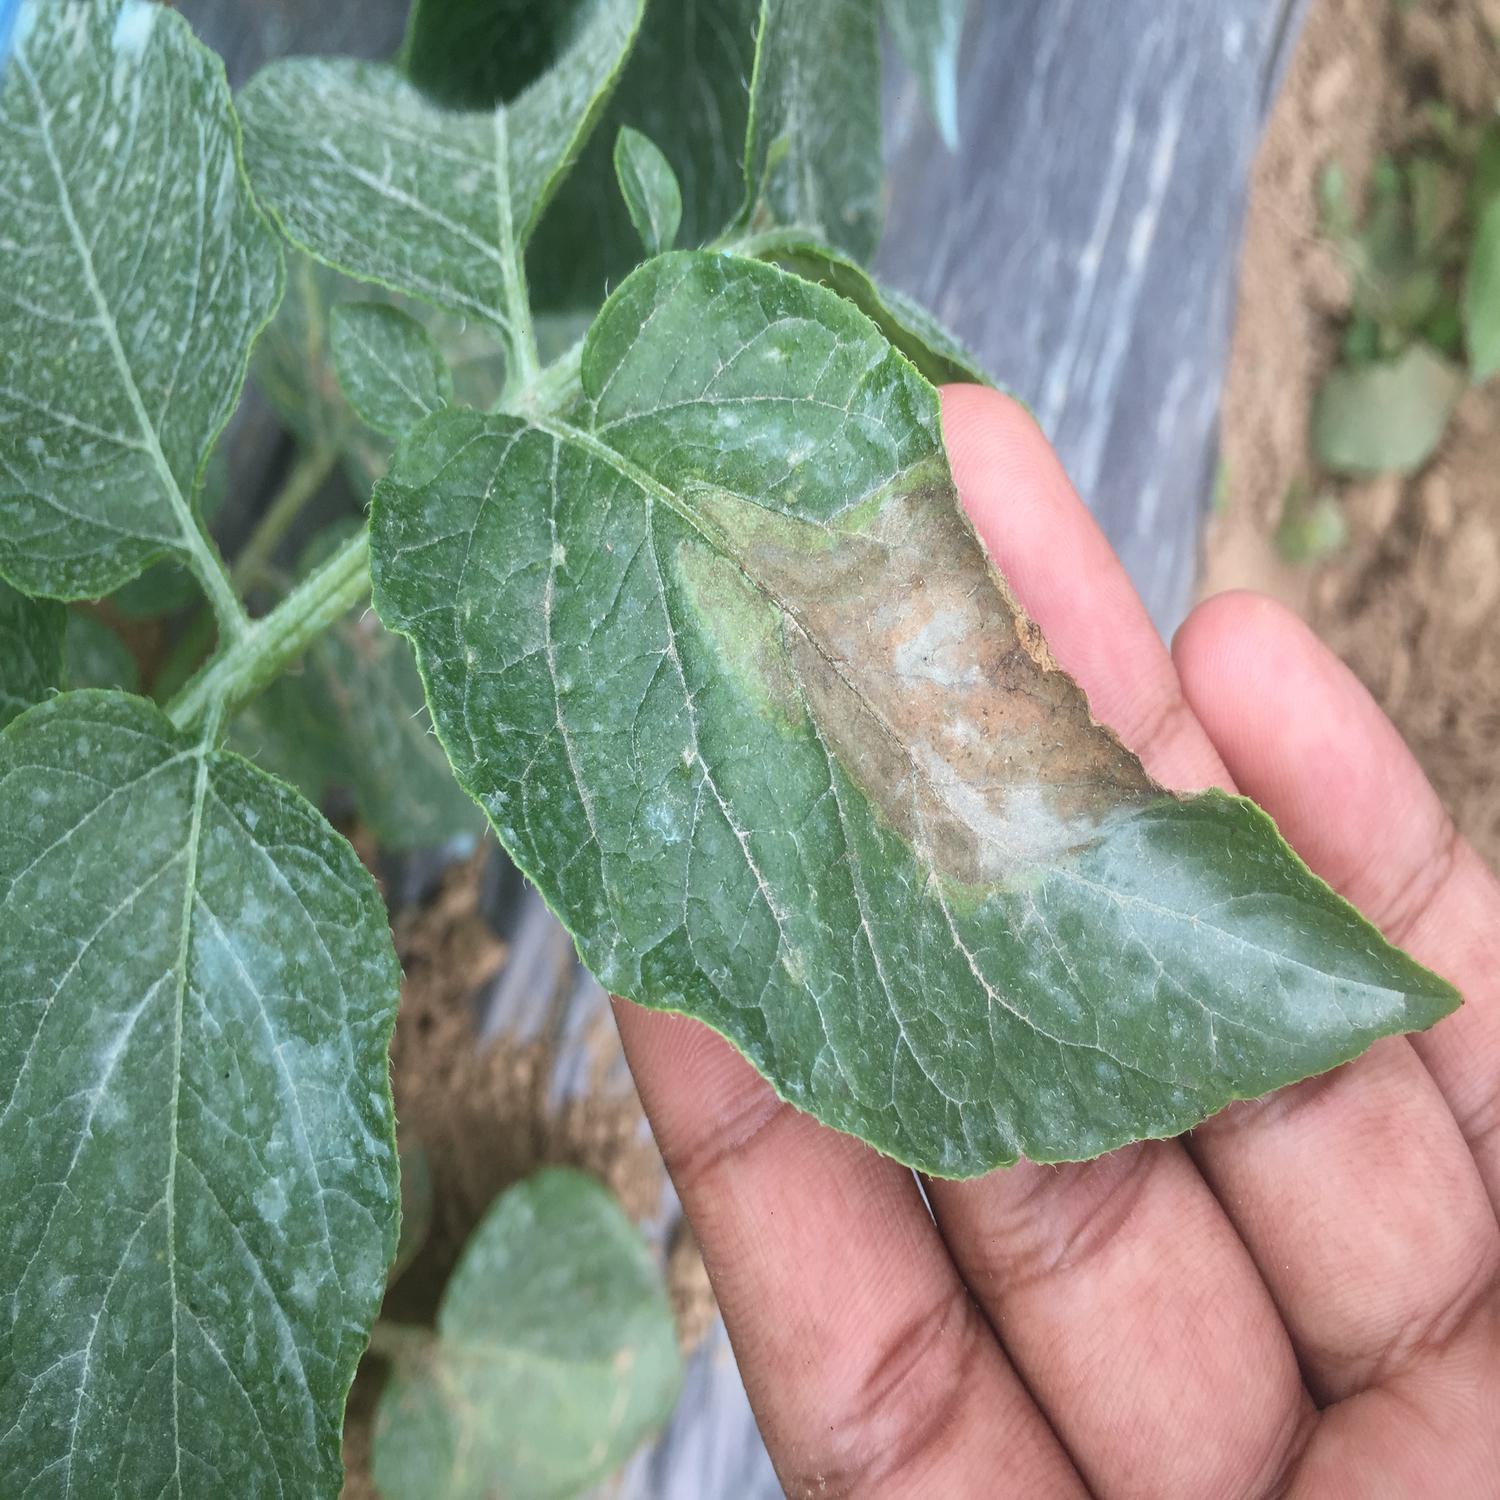
Label: Phytopthora